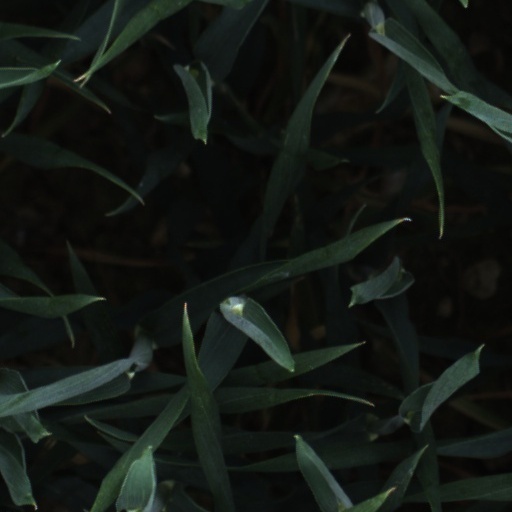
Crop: wheat